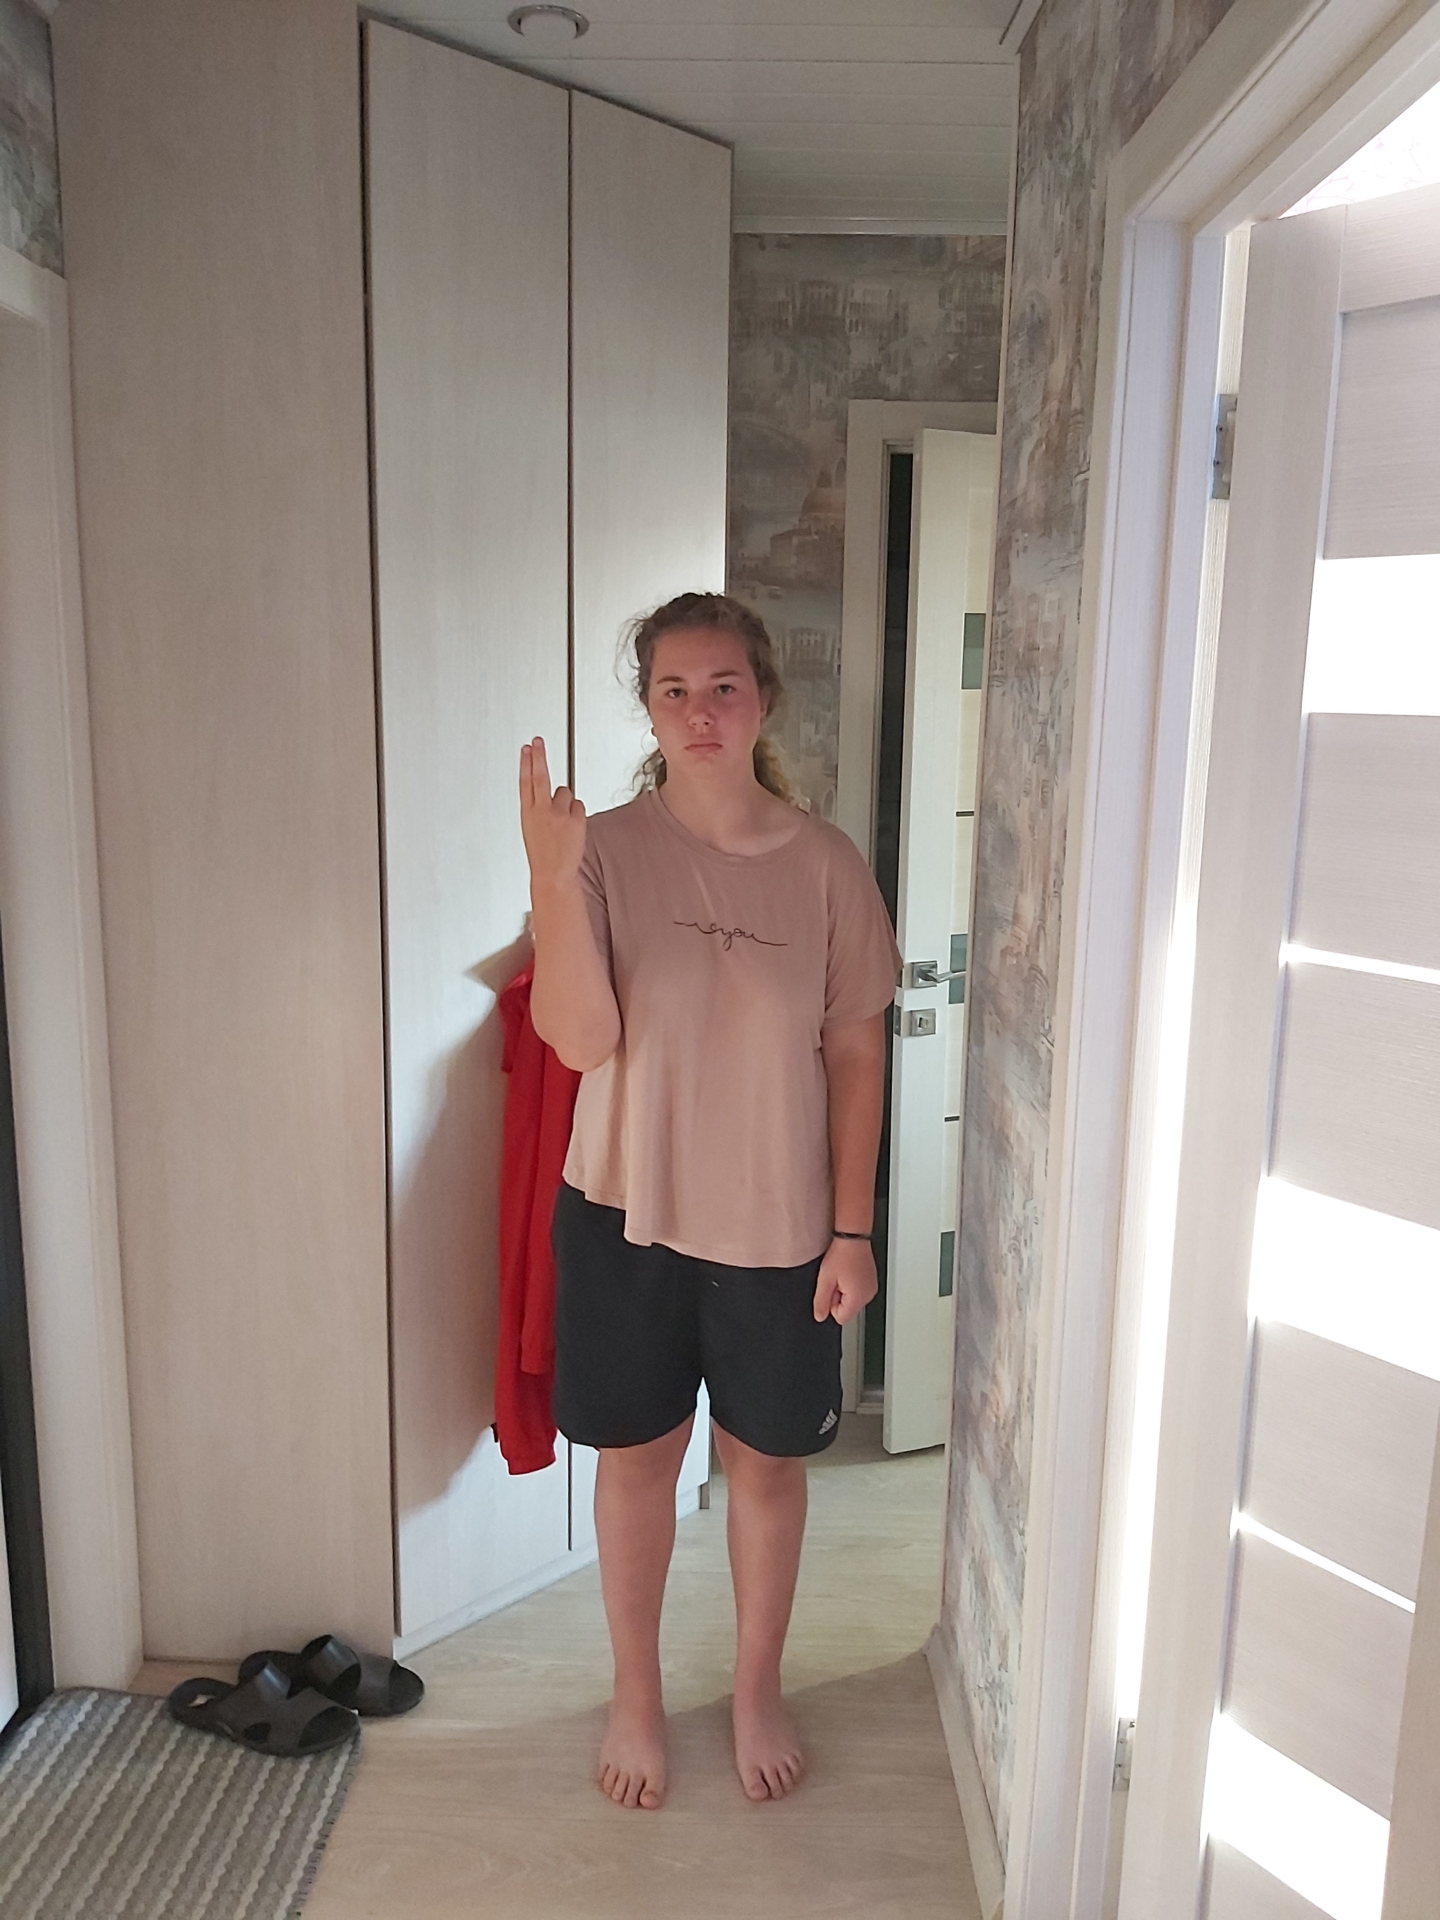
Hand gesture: two_up_inverted